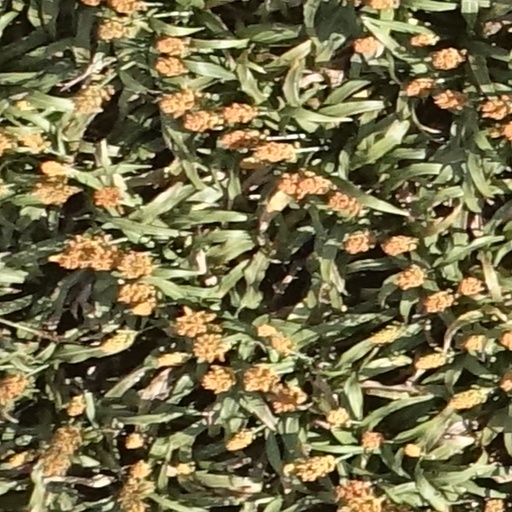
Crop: sorghum